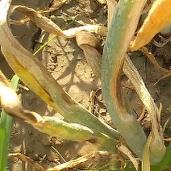
Crop: Onion
Condition: alternaria-d